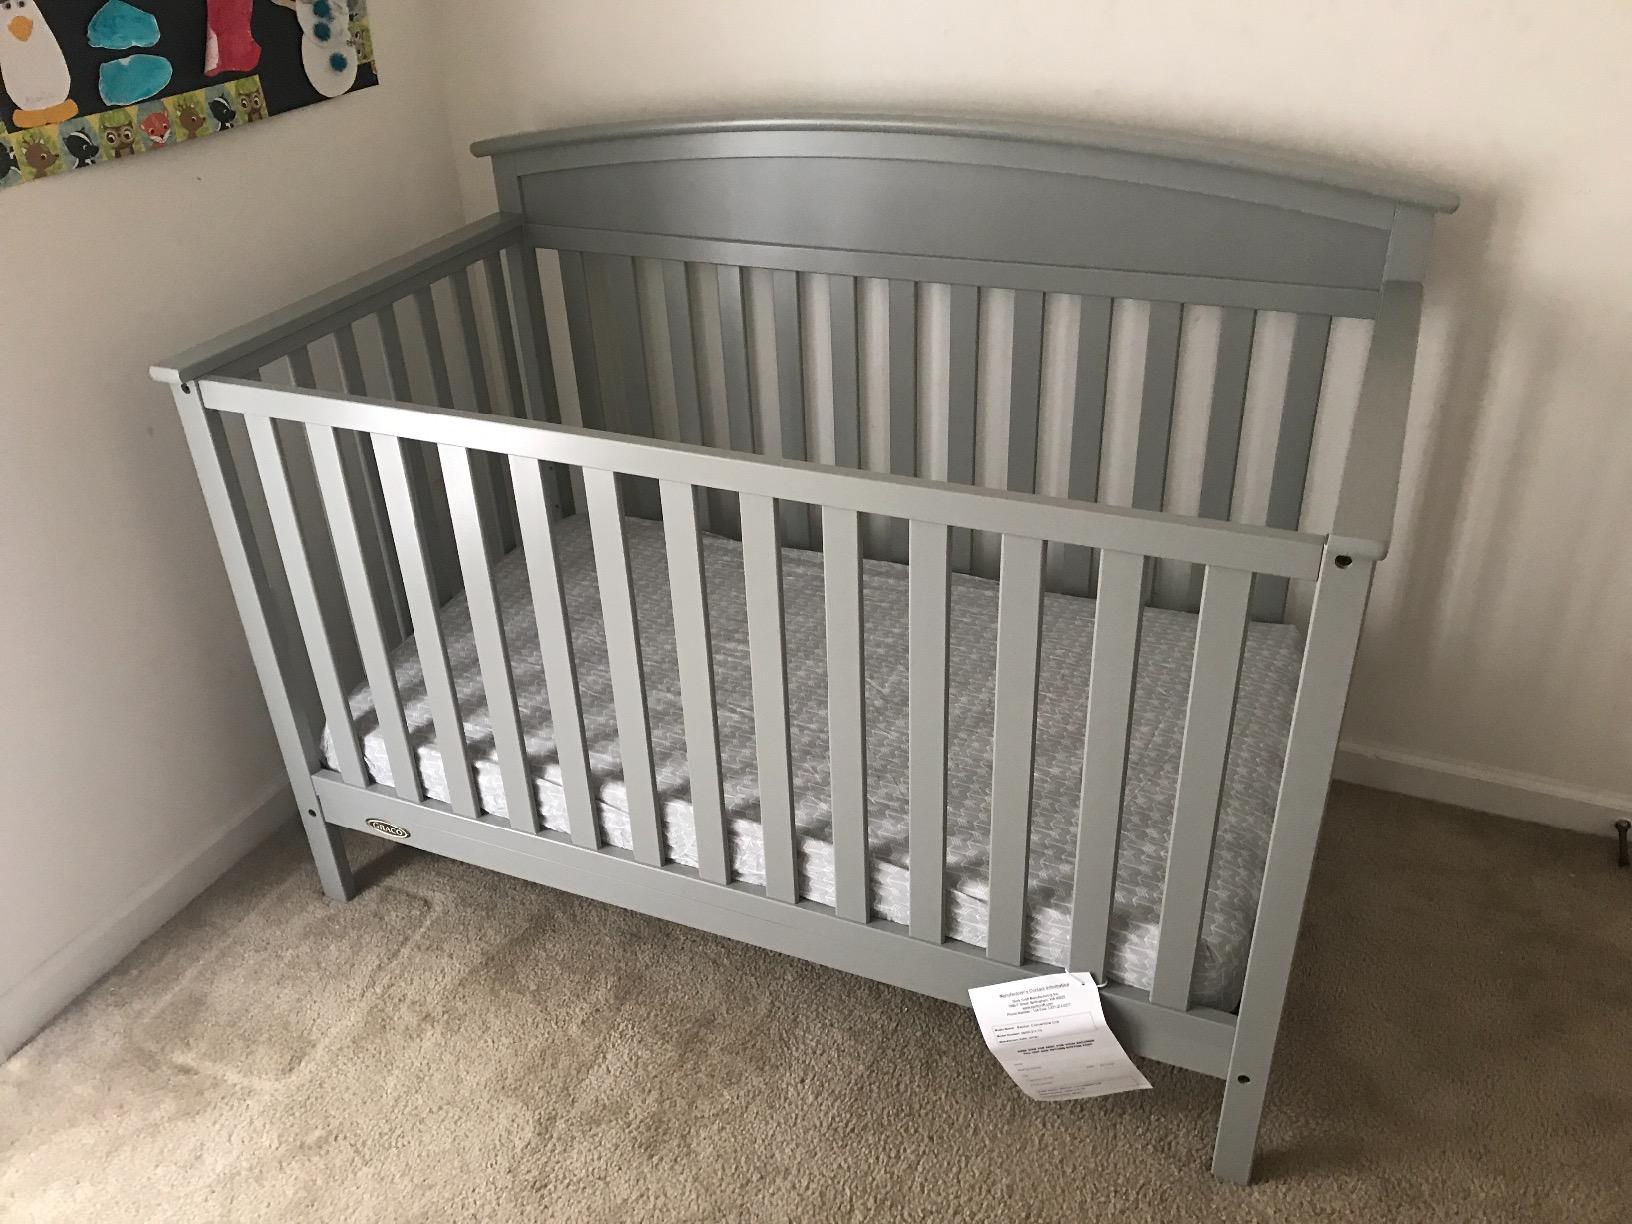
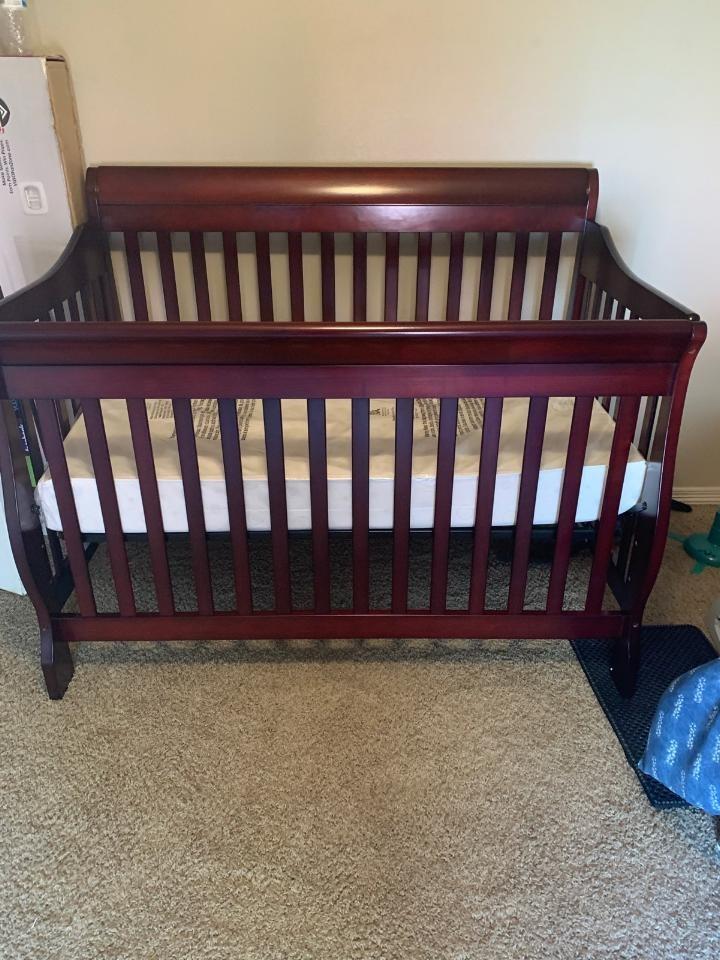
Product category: products_crib
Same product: no